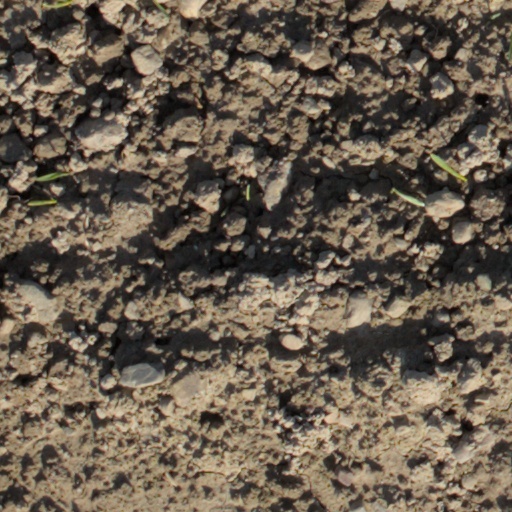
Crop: wheat